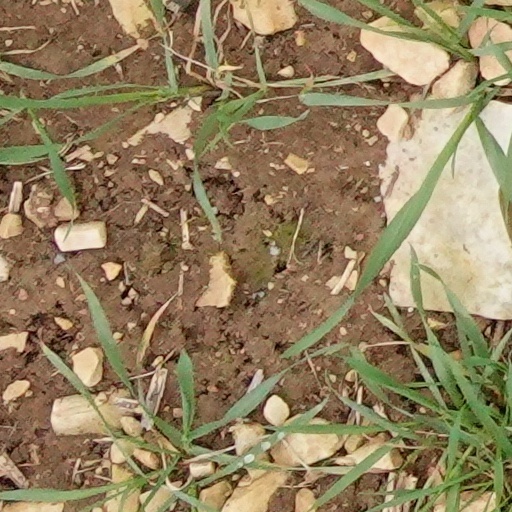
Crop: wheat